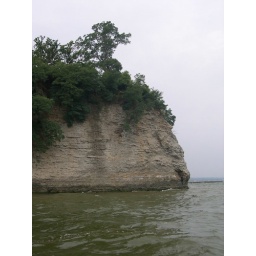
Cool rock wall at mouth of Rocky River and Lake Erie in Cleveland